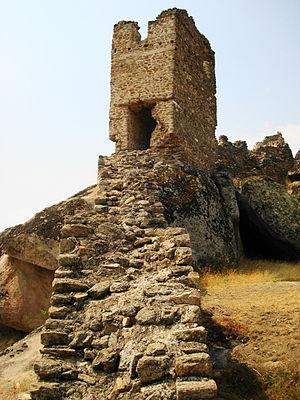
Les Markovi Kuli, ou Tours de Marko sont les restes d'un château fort construit au XIVᵉ siècle par le roi Marko Kraljević. Les ruines se trouvent au sommet d'un promontoire rocheux à proximité de la ville de Prilep. Le site présente des traces d'occupation largement antérieures au roi Marko et c'est également un site naturel d'exception. À ce titre, il est protégé par l'IUCN depuis 1965 et il est inscrit sur la liste indicative du Patrimoine mondial de l'Unesco depuis 2004.
Prilep est une municipalité et une ville du centre-sud de la République de Macédoine. La municipalité comptait 76 768 habitants en 2002 et, avec ses 1 194,44 km², c'est la plus grande municipalité du pays. La ville en elle-même compte 66 246 habitants, le reste de la population étant réparti dans les villages alentour. Prilep est surnommée « la ville sous les tours de Marko » à cause de la proximité des tours du roi Marc fils de Mournyav. C'est, avec Bitola, l'un des deux grands centres économiques du sud du pays. Prilep est surtout connue pour sa production de tabac.
Le tourisme en Macédoine du Nord est encore faible bien qu'en développement. La Macédoine du Nord possède de nombreuses richesses naturelles et culturelles et lance régulièrement des campagnes de promotion. De 1997 à 2008, le chiffre d'affaires des hôtels et des restaurants a augmenté en moyenne de 4,64 % par an. Le nombre de visiteurs étrangers augmente lui aussi constamment, par exemple de 14,6 % en 2011. Cette année-là, le pays a accueilli presque 262 000 touristes étrangers, surtout venus des pays voisins comme la Grèce, la Serbie et l'Albanie, mais aussi des pays d'Europe occidentale et des États-Unis.